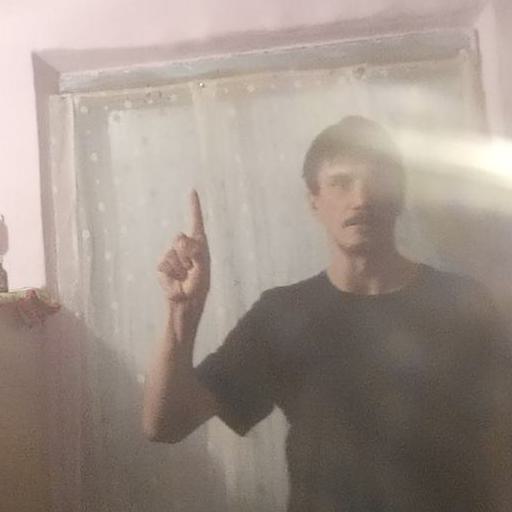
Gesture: one